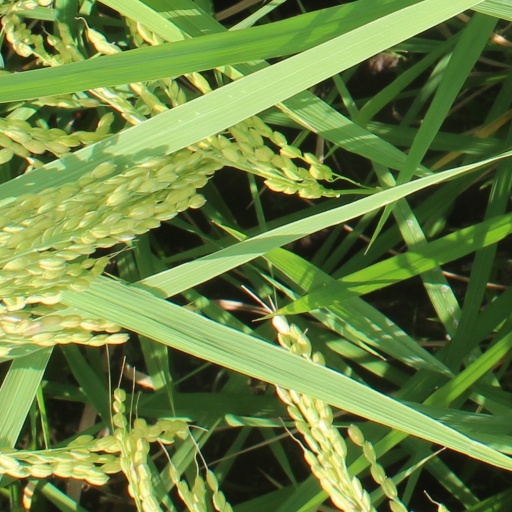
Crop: rice